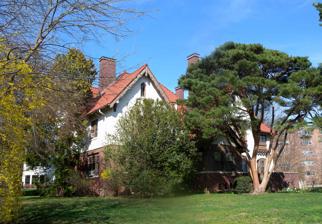
Building: Red Gables
Country: United States of America
Year built: 1906
Historic house in New Jersey, United States For the listed building in Carlisle, England, see Red Gables (Carlisle) . United States historic place Red Gables U.S. National Register of Historic Places New Jersey Register of Historic Places Show map of Essex County, New Jersey Show map of New Jersey Show map of the United States Location 99 South Fullerton Avenue, Montclair, New Jersey Coordinates 40°48′29″N 74°13′8″W / 40.80806°N 74.21889°W / 40.80806; -74.21889 Area 1.5 acres (0.61 ha) Built 1906 Architect Lang, Francis Rand Architectural style Romantic MPS Montclair MRA NRHP reference No. 86002992 NJRHP No. 1173 Significant dates Added to NRHP July 1, 1988 Designated NJRHP September 29, 1986 Red Gables , also known as the Yard School of Art , is located in Montclair , Essex County , New Jersey , United States. The house was built in 1906 and was added to the National Register of Historic Places on July 1, 1988. Next to it is the synagogue Bnai Keshet. See also National Register of Historic Places listings in Essex County, New Jersey References